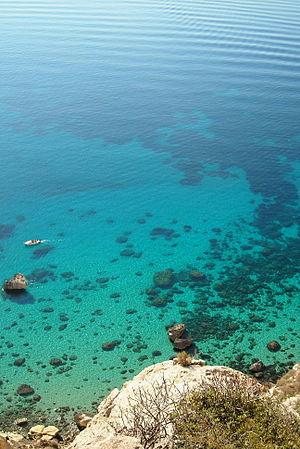
Cagliari est une ville italienne, capitale de l'île de Sardaigne, région autonome d'Italie. Le nom sarde de Cagliari, Casteddu, signifie « château ». La commune compte environ 154 400 habitants en 2016, et on en compte plus de 430 000 dans l'ensemble de sa ville métropolitaine, qui comprend Elmas, Assemini, Capoterra, Selargius, Sestu, Monserrato, Quartucciu, Quartu Sant'Elena et huit autres communes.